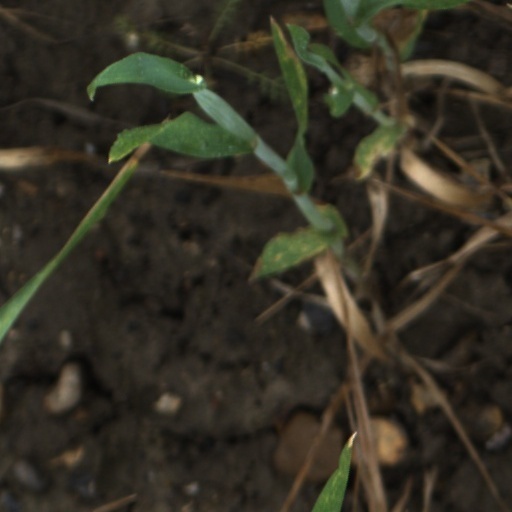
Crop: wheat